Lorna Breen

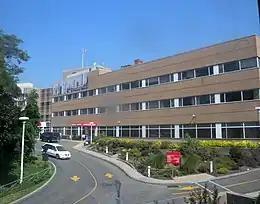
NewYork-Presbyterian Allen hospital where Lorna Breen worked

Breen was born in Charlottesville, Virginia, and raised in Danville, Pennsylvania. She graduated from Wyoming Seminary in 1988. She received a master's degree at Cornell University and attended Medical College of Virginia before doing a residency at Long Island Jewish Medical Center.